Cooper, Texas

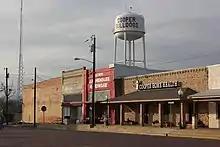
Businesses on Cooper's town square, December 2012

Cooper's economy relied heavily on agriculture from its founding until the 1950s, especially on the growing of cash crops. In 1880, cotton, corn, sorghum and other crops were grown on over of farmland. The county also produced large quantities of livestock, with almost 3,000 cattle and 10,000 hogs grazing on land near Cooper. The logging industry began to grow in the region, and several mills were constructed, producing furniture and lumber. In 1886, the Santa Fe Railway built a line through the county, and the shipping of crops and lumber became a major business in Cooper. During the early 1890s, the livestock industry in Delta County struggled, with the number of hogs being raised dropping to half of what it had been the previous decade. However, the agricultural business boomed, with the number of farms in the area around Cooper increasing to 1,188, and the value of the farms doubled to $1,400 (equivalent to $, respectively in 2022) each. The production of cotton tripled and the poultry industry began to boom. Within the city limits, Cooper had a hotel, a shoemaker, a grocery store, a wagon maker, feed stores, general stores, drug stores and several cotton and oat gins. Delta County contained 18 manufacturing establishments, but they only employed 33 people. The average income for someone working in the region was $208 (equivalent to $ respectively in 2022).